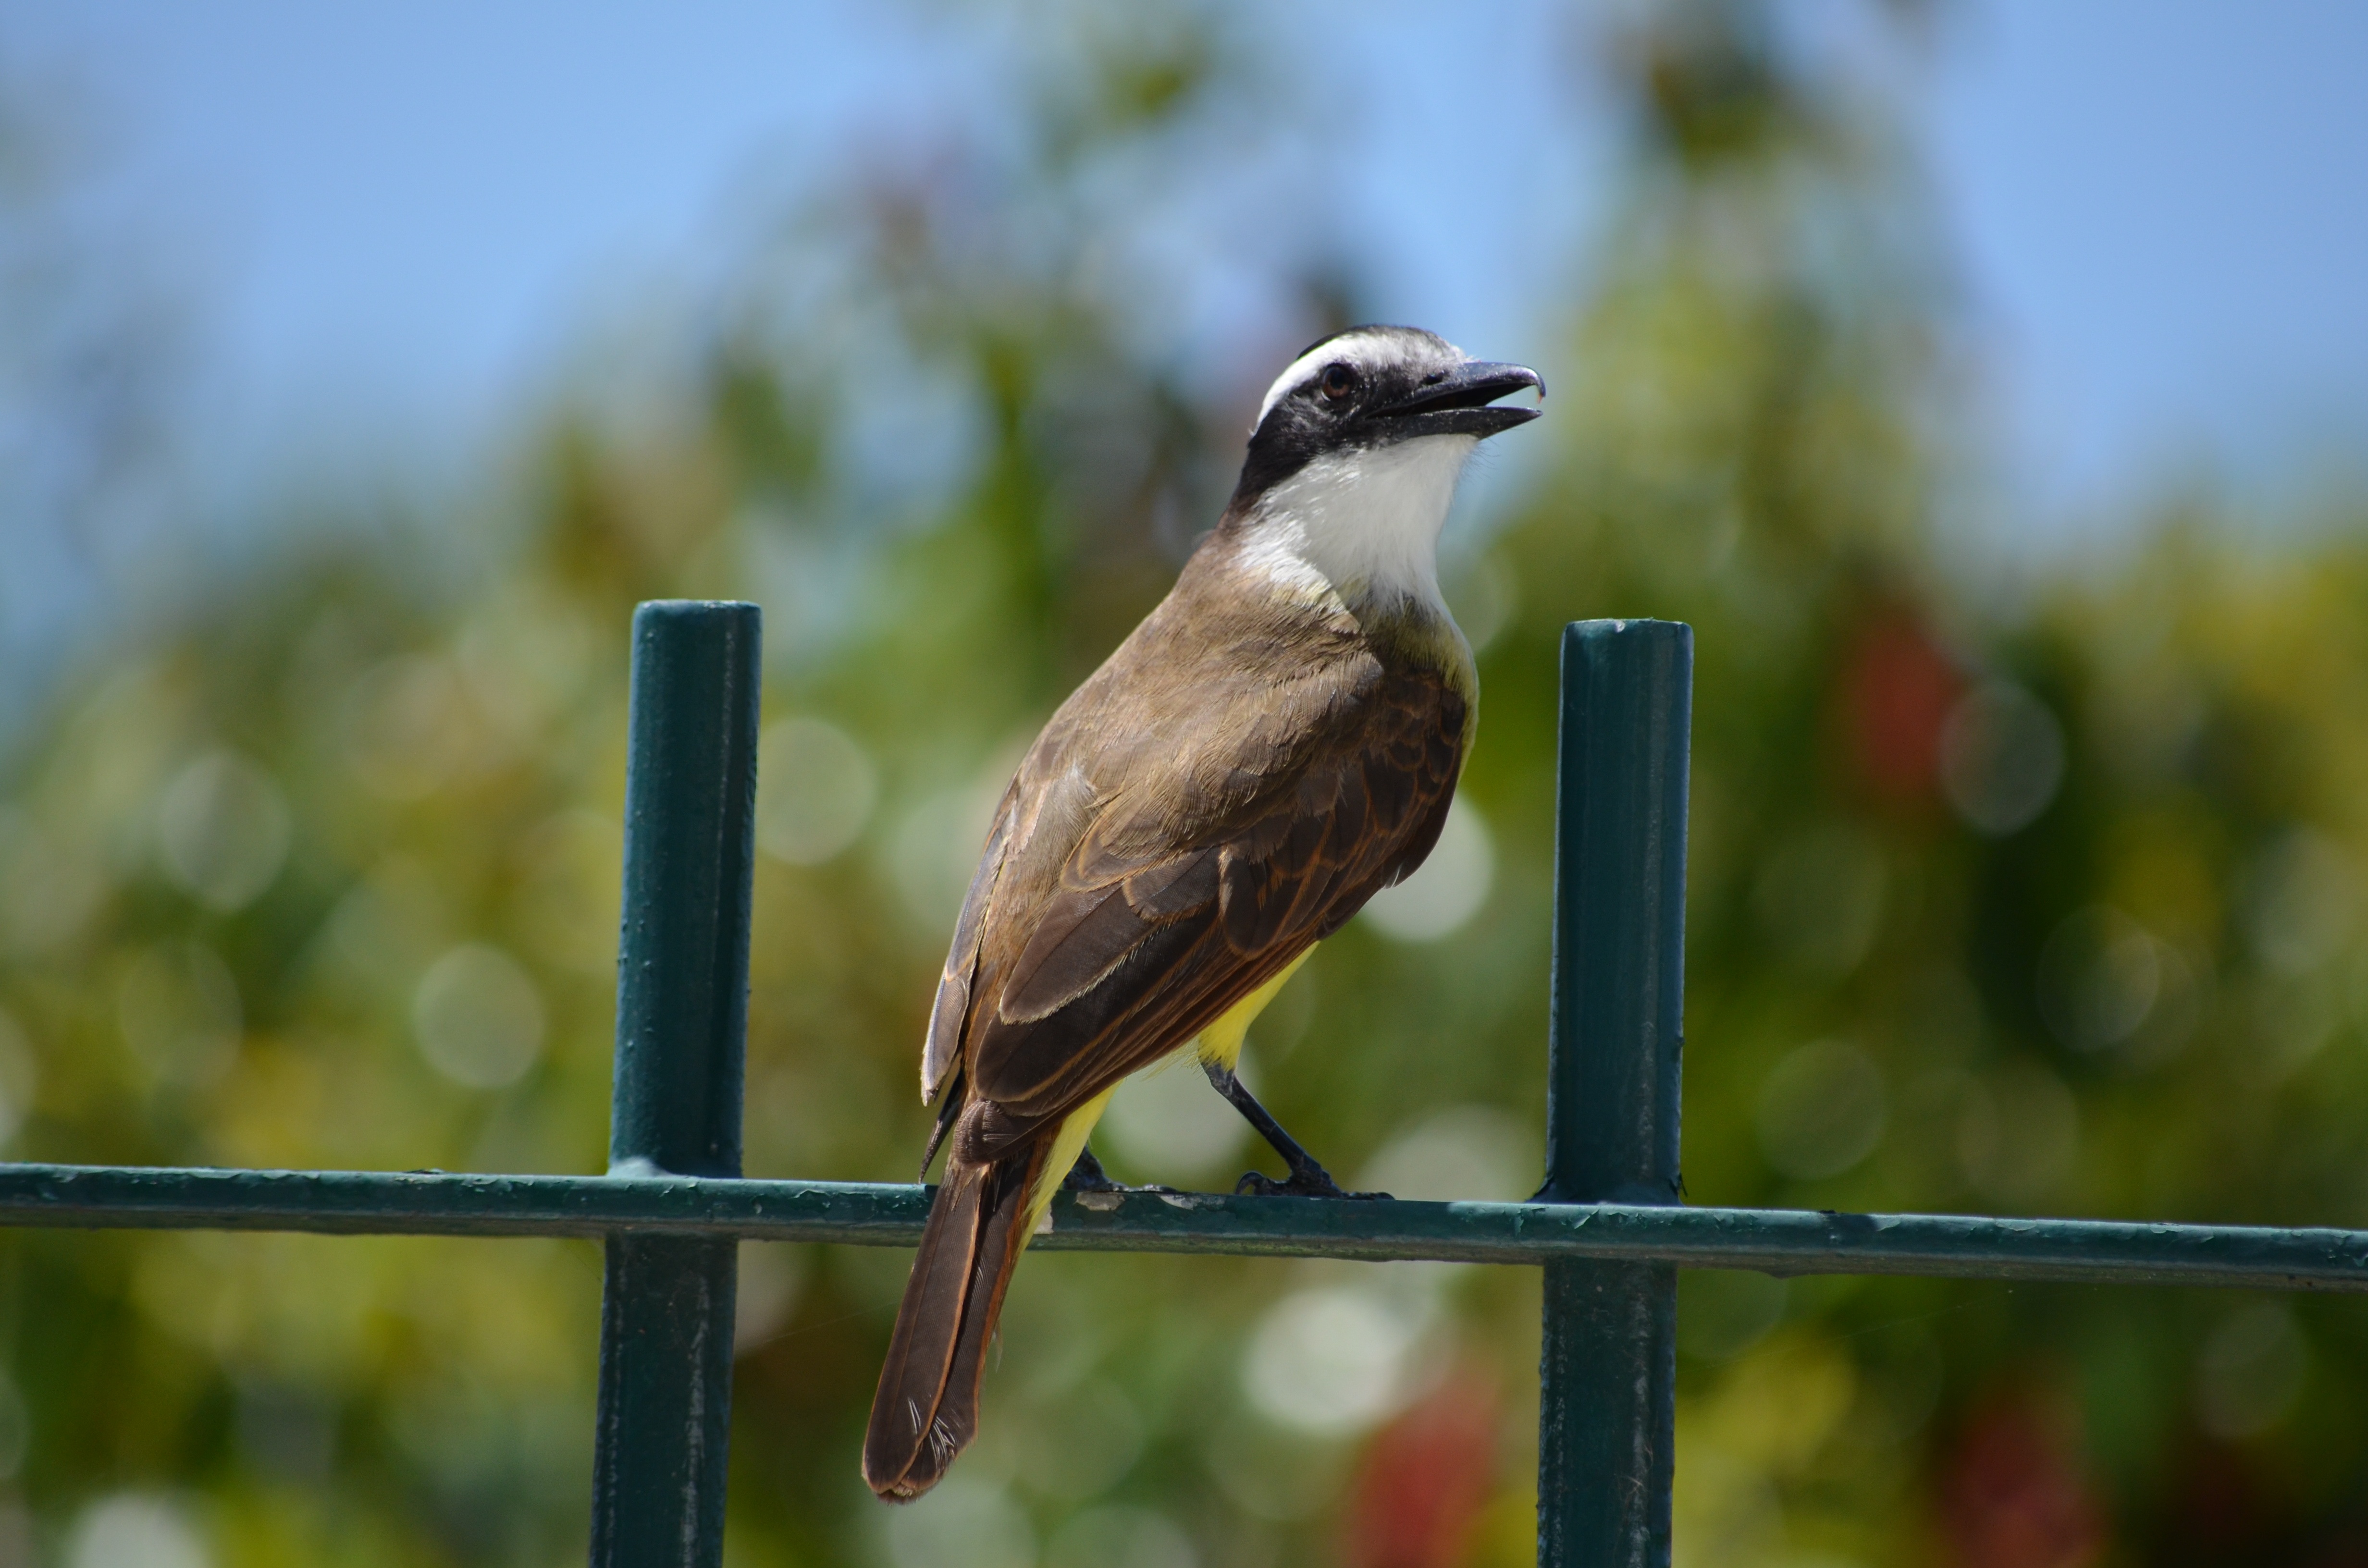
nature, branch, bird, wildlife, beak, fauna, close up, vertebrate, paige, bem te vi, perching bird